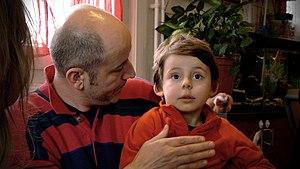
Louis et son papa Fatmir.Image du film de Fernand Melgar "" À l'école des Philosophes"""
À l'école des philosophes est un film documentaire suisse réalisé par Fernand Melgar, sorti en 2018.